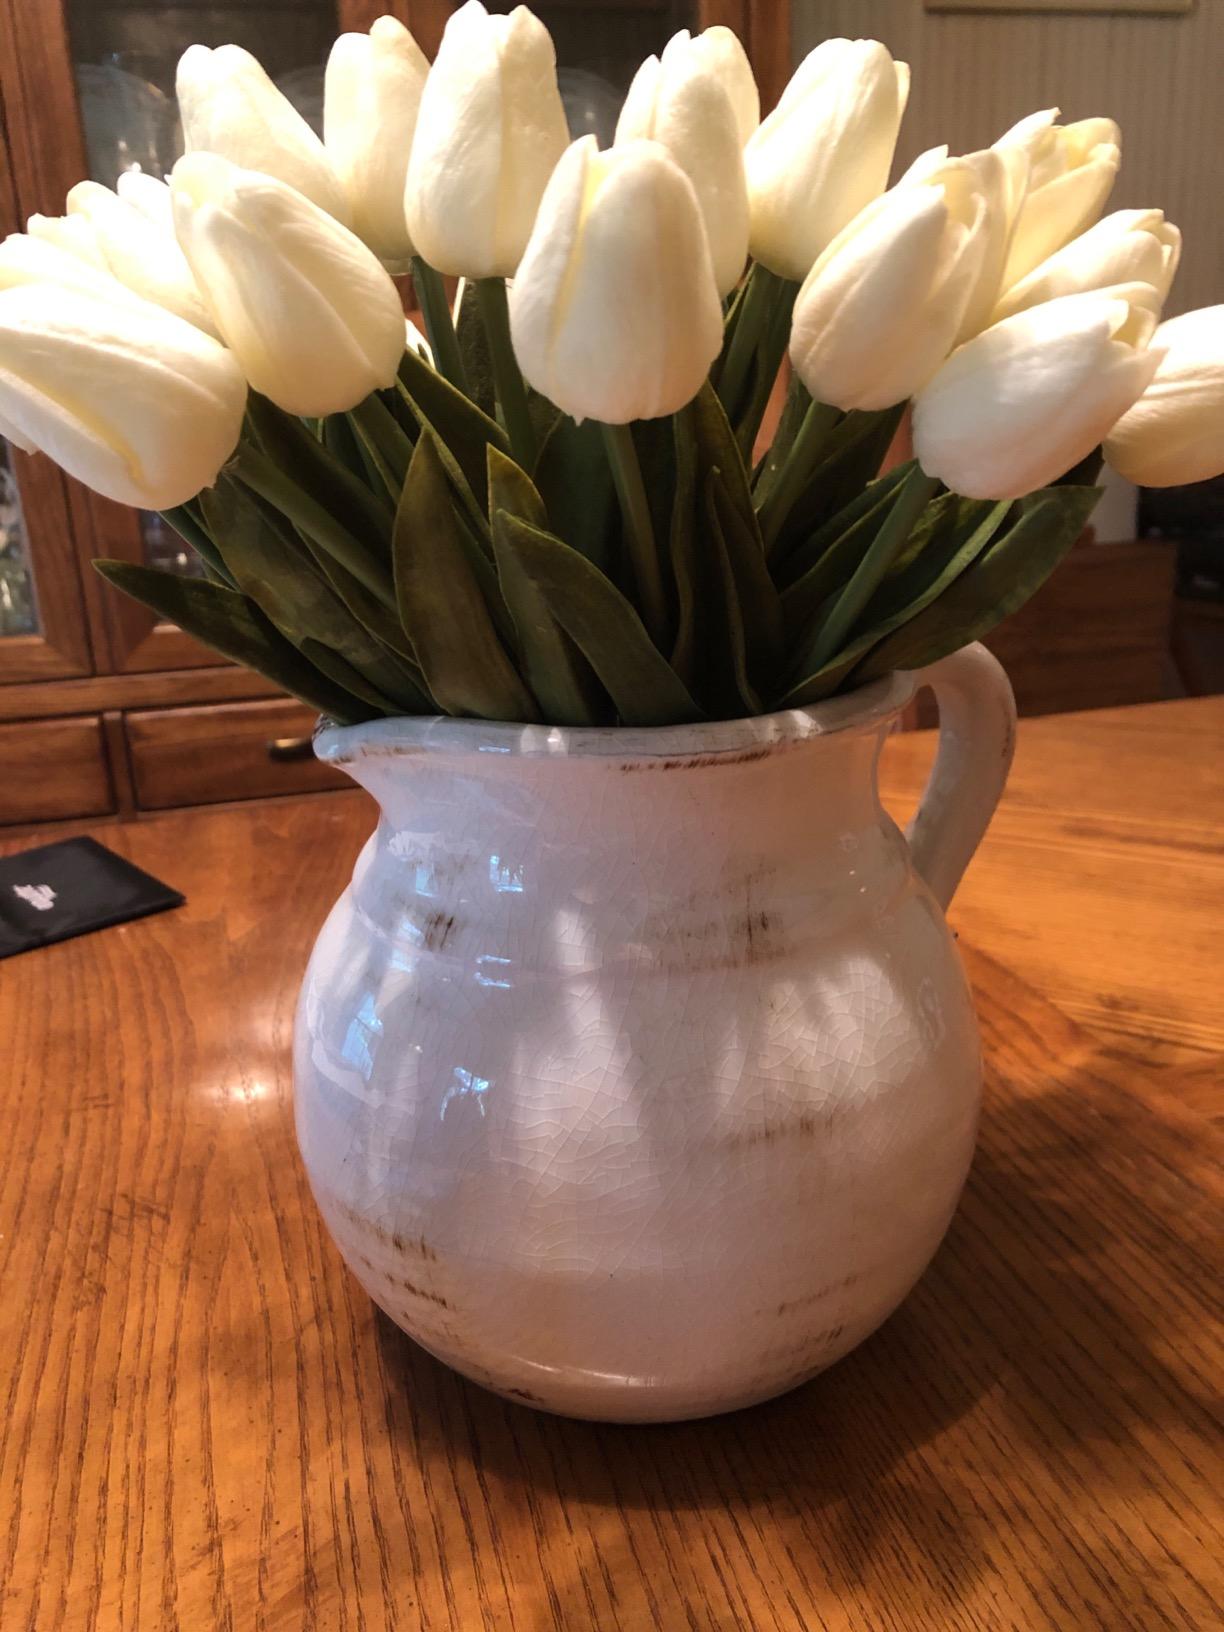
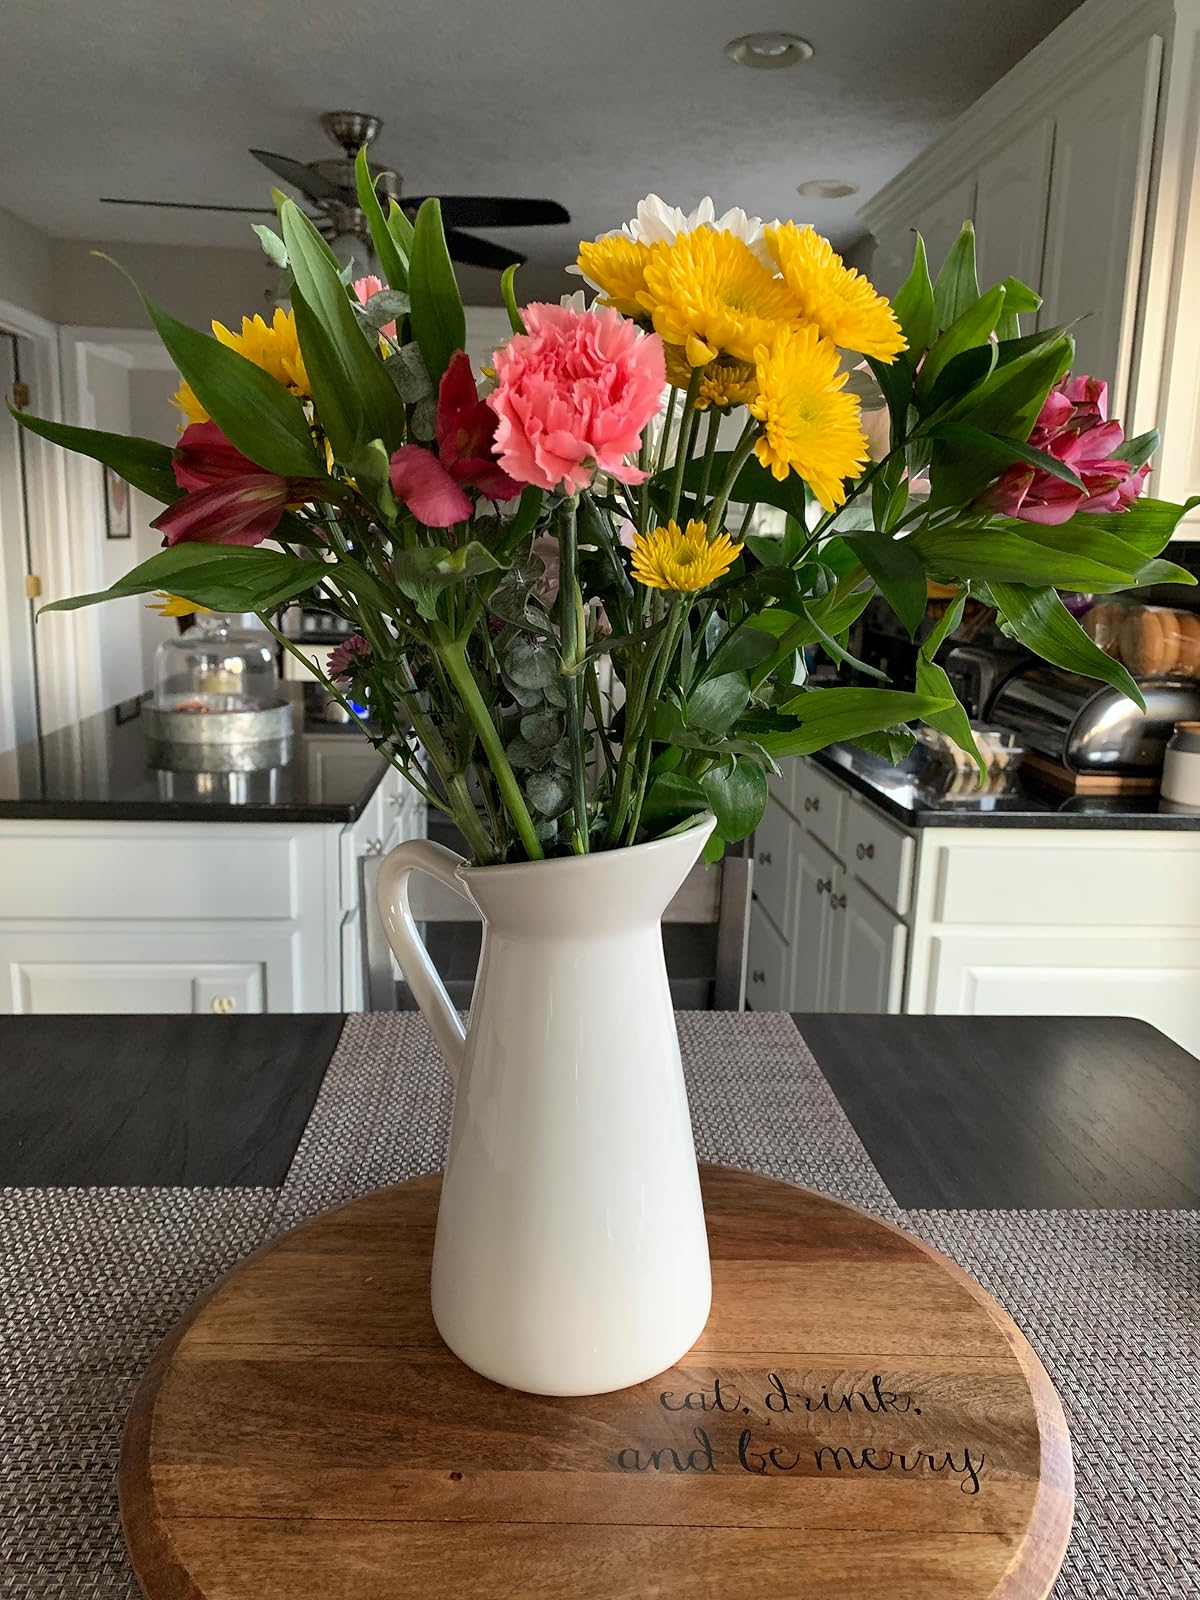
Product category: vase
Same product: no